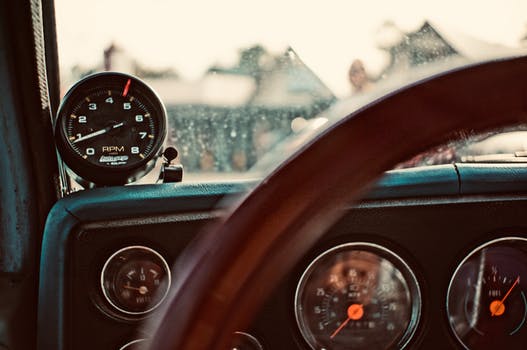
Label: No Watermark